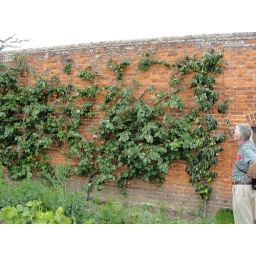
All the fruit trees in the walled kitchen garden at Audley End House were espaliered.